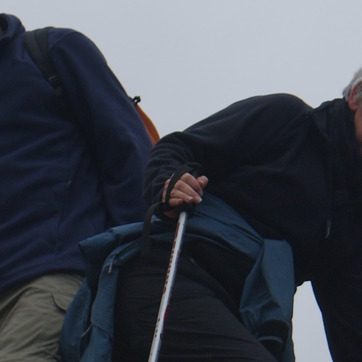
Material: skin